Dagorhir

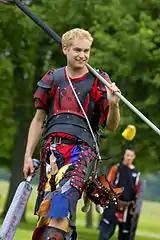
A fighter with self-made weapons and armor.

Dagorhir is a full-contact, live-action combat game, and combatants engage each other in battle with foam-padded boffer weaponry and equipment. To keep battles organized, realistic, and safe, the three main tenets of The Dagorhir Manual of Arms – safety, playability, and realism – are enforced by heralds (referees) during battles. The rules of the manual of arms, as well as those pertaining to combat, are upheld by an effective honor system which applies to all players. Dagorhir is a battle gaming group which is more akin to a wargame than a live-action roleplaying game (LARP). Dagorhir members have stated that they find the phrase "live-action roleplaying game" to be unfitting. Though many members of the community would disagree with this assertion.